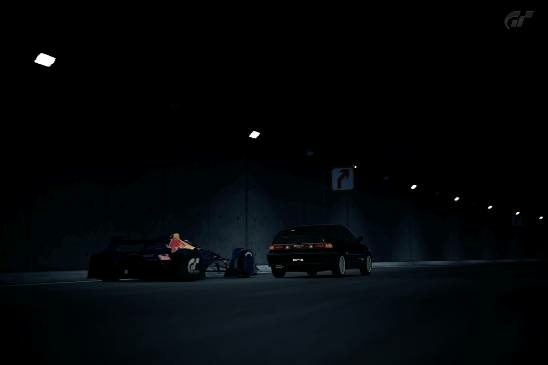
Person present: No